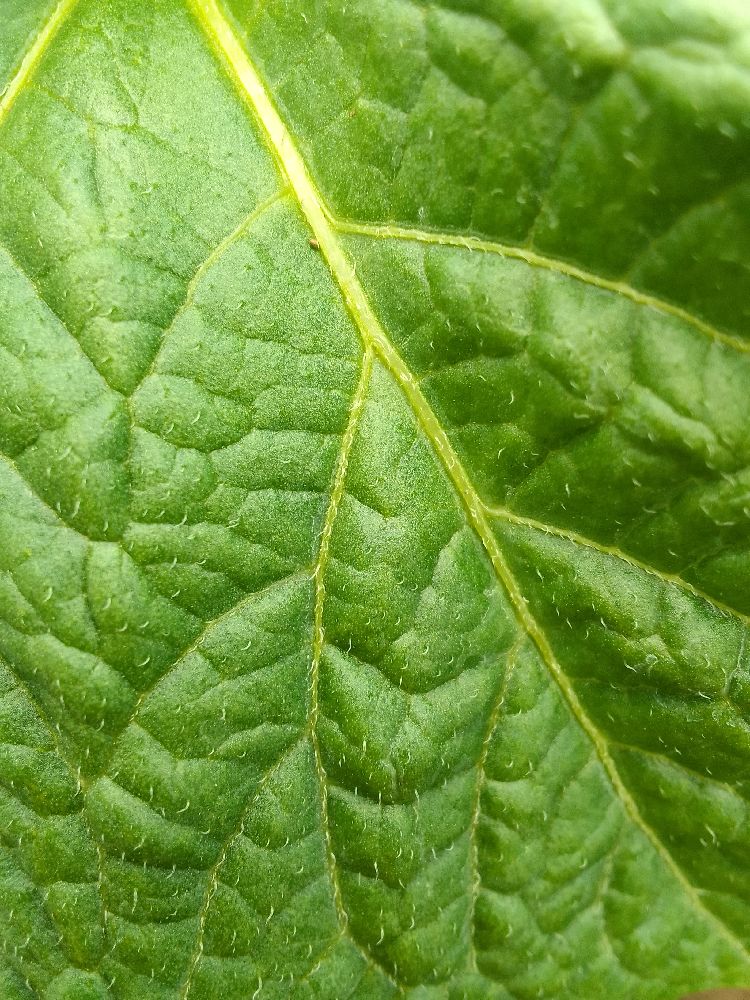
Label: Healthy